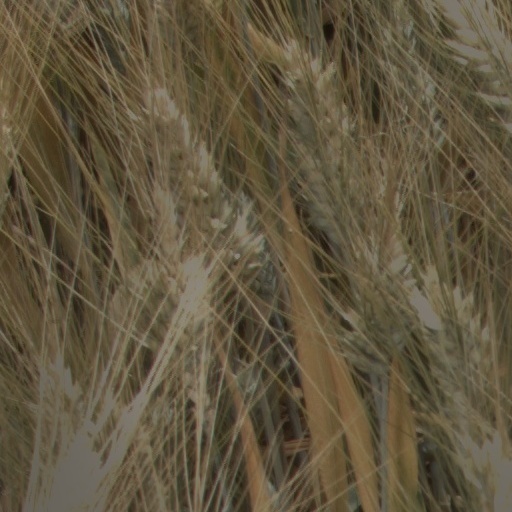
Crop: wheat